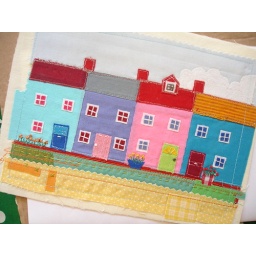
My house in the middle of the street